University of Virginia

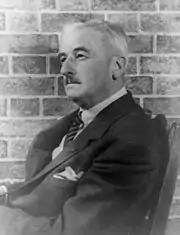
William Faulkner once lived among the students of UVA after winning the Nobel Prize for Literature, and bequeathed most of his papers to Shannon Library.

Away from the historic area, UVA's architecture and its allegiance to the Jeffersonian design are controversial. The 1990s saw the construction of two deeply contrasting visions: the Williams Tsien post-modernist Hereford College in 1992 and the unapologetically Jeffersonian Darden School of Business in 1996. Commentary on both was broad and partisan, as the University of Virginia School of Architecture and "The New York Times" lauded Hereford for its bold new lines, while some independent press and wealthy donors praised the traditional design of the Darden school. The latter group appeared to have the upper hand when the South Lawn Project was designed in the early 2000s.